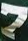
Number: 7